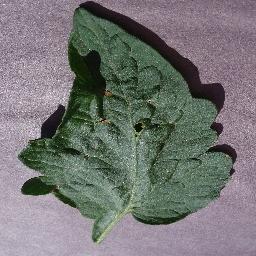
Label: Tomato___Target_Spot